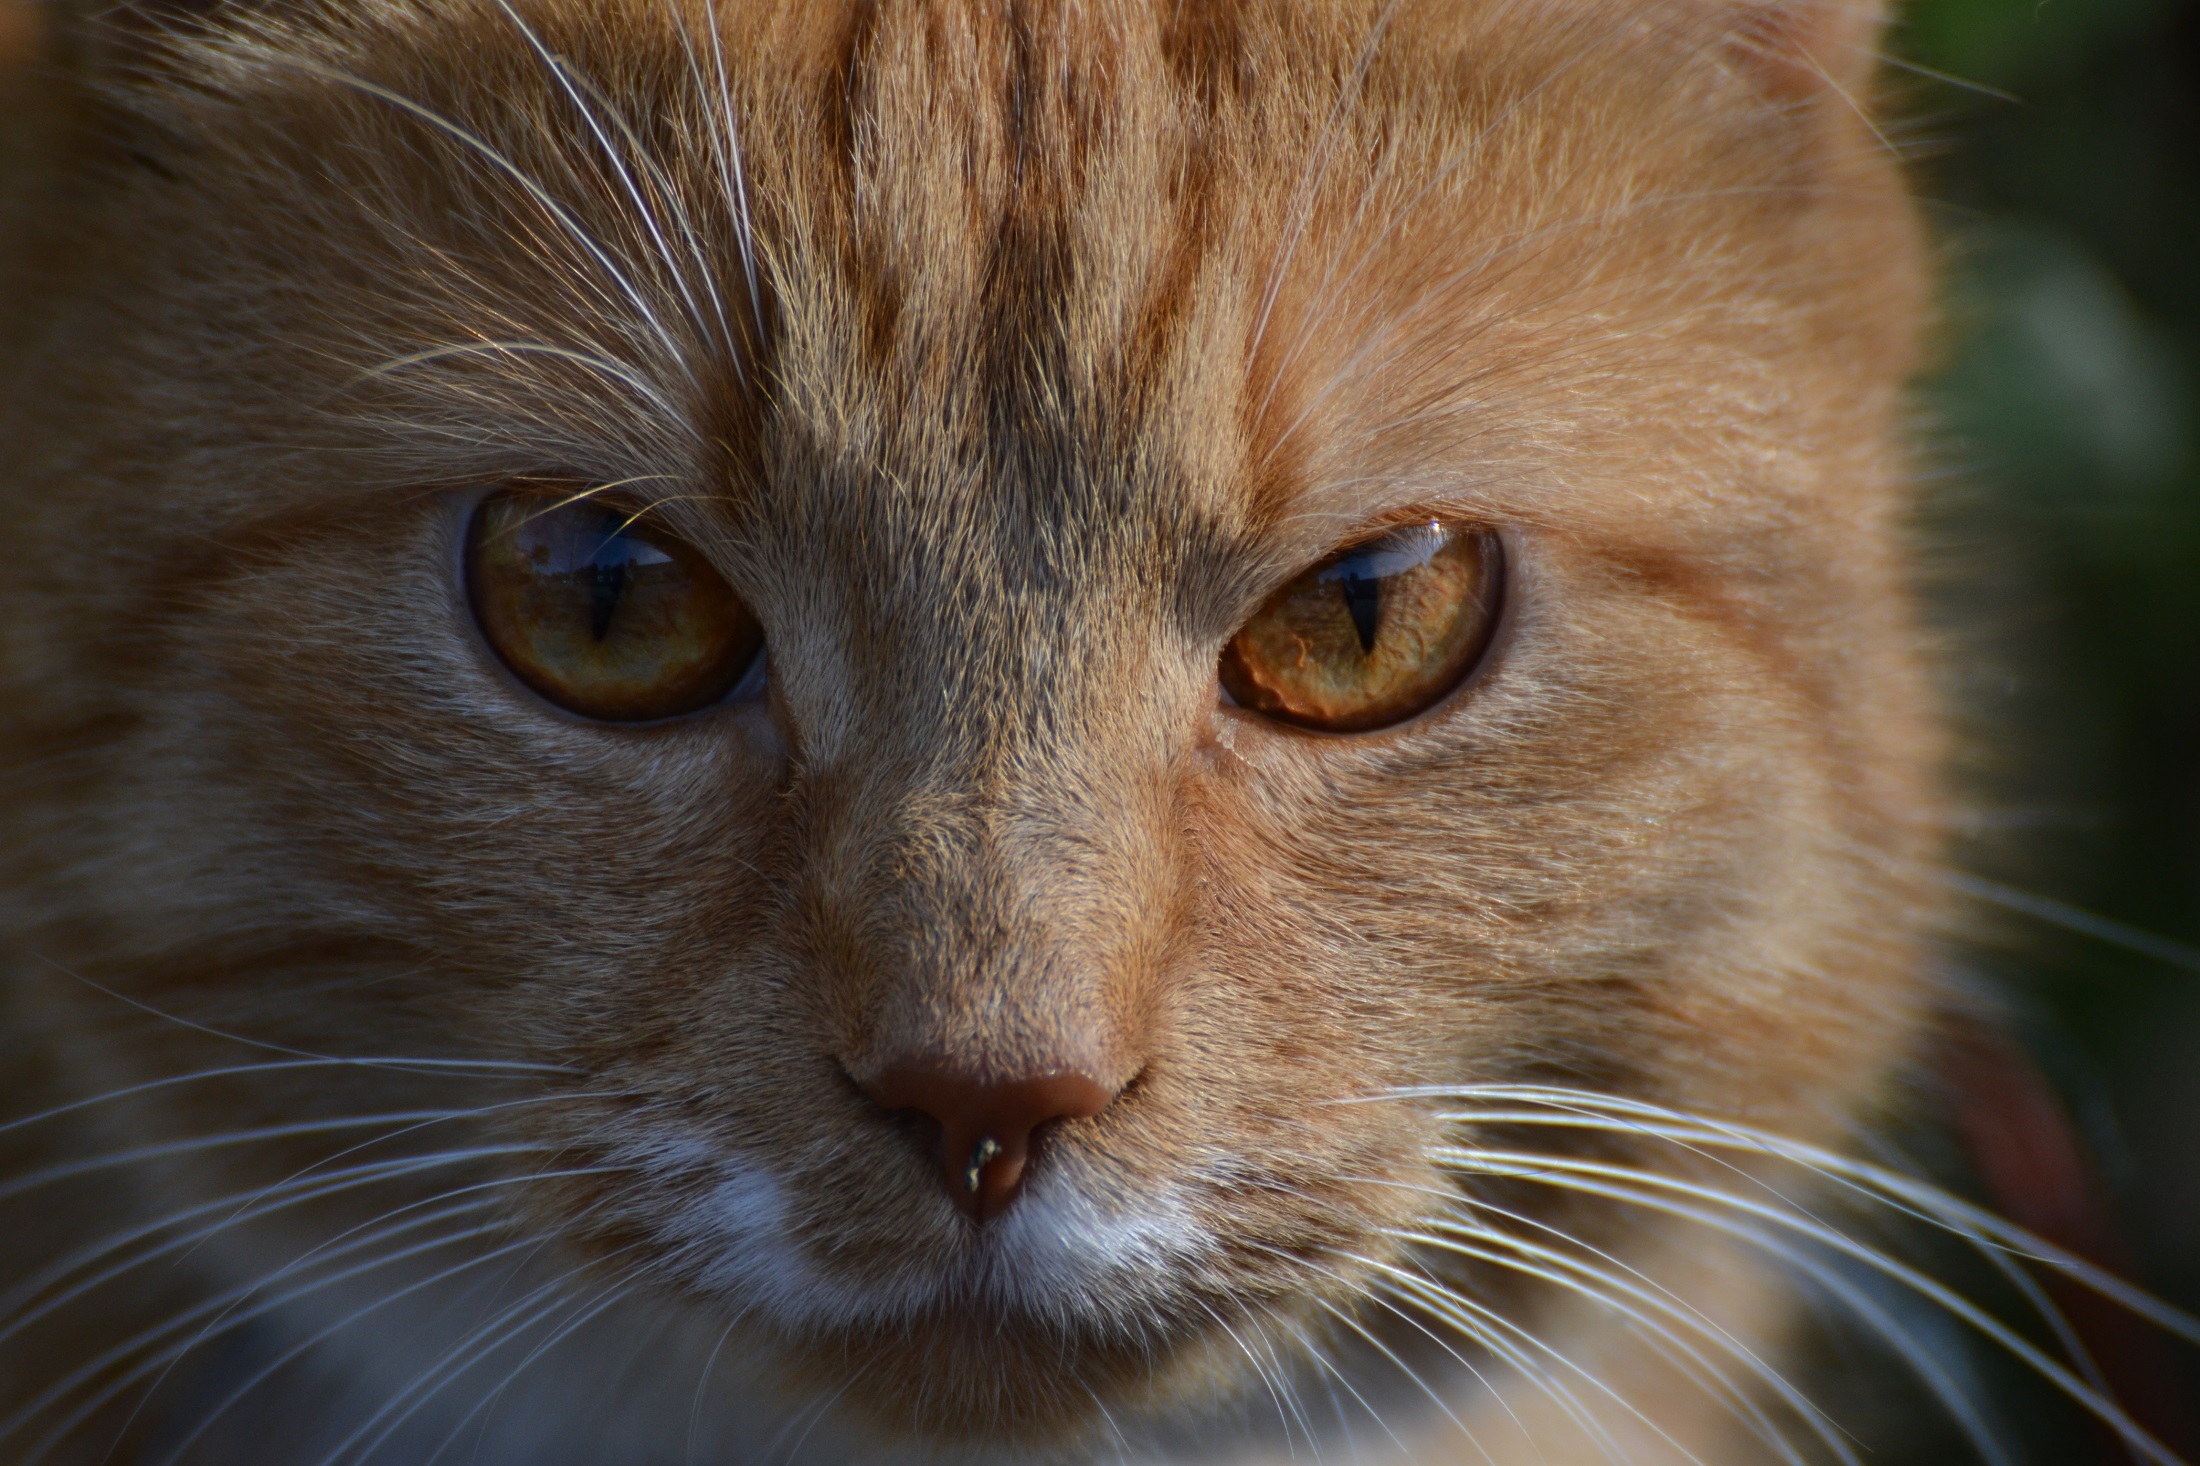
sweet, animal, cute, looking, pet, fur, portrait, kitten, cat, macro, feline, mammal, fauna, close up, face, nose, whiskers, kitty, snout, eye, head, vertebrate, domestic, adorable, curious, small to medium sized cats, cat like mammal, carnivoran, domestic short haired cat